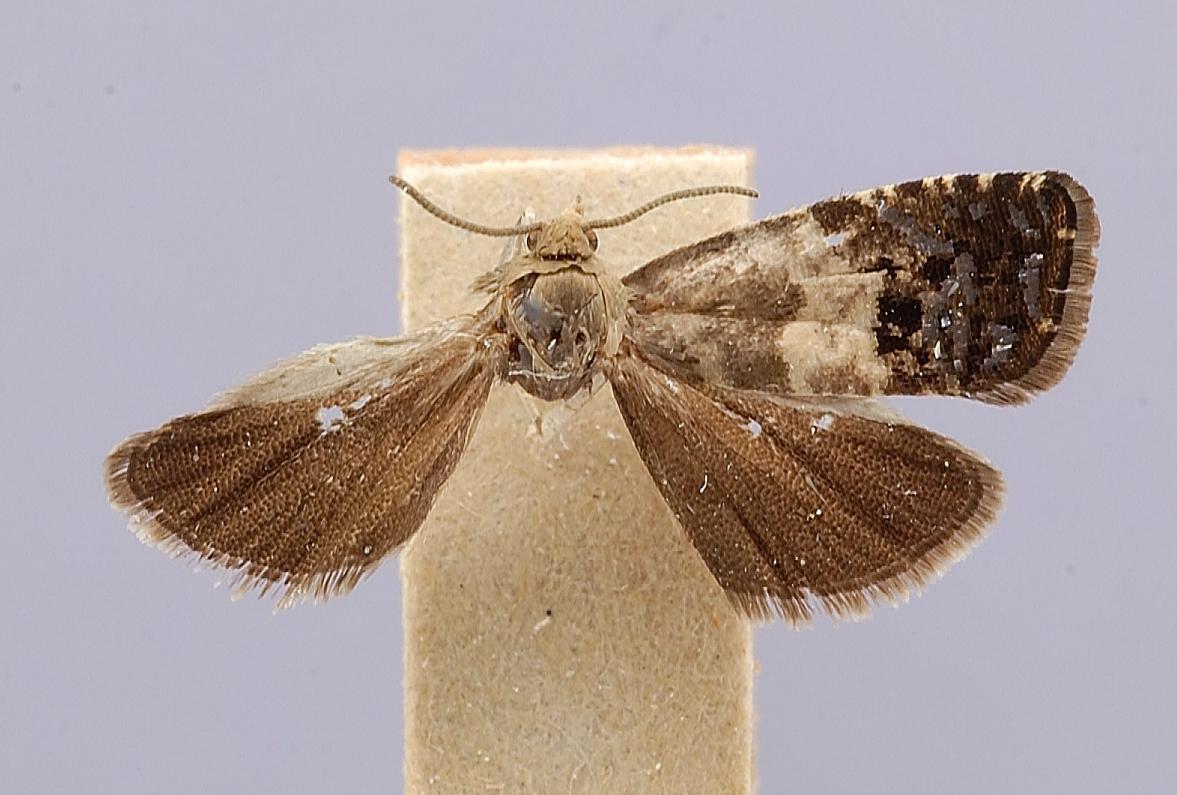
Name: Laspeyresia leucobasis
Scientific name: Laspeyresia leucobasis Busck, 1916
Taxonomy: Animalia, Arthropoda, Insecta, Lepidoptera, Tortricidae
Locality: Evaro, Missoula, Montana, United States
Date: May 1914